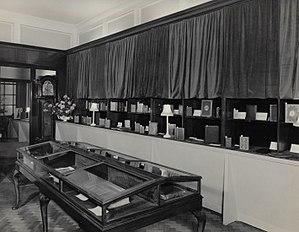
Vue de la librairie Pierre Berès, 14 avenue de Friedland, Paris.
Pierre Berès, à l'état civil Pierre Berestovski, est un libraire, éditeur et collectionneur d'art français d'origine russe, né le 18 juin 1913, à Stockholm, et mort le 28 juillet 2008, à Saint-Tropez ; il est inhumé au cimetière de Passy, à Paris.